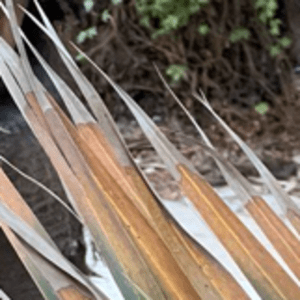
Label: Potassium Deficiency